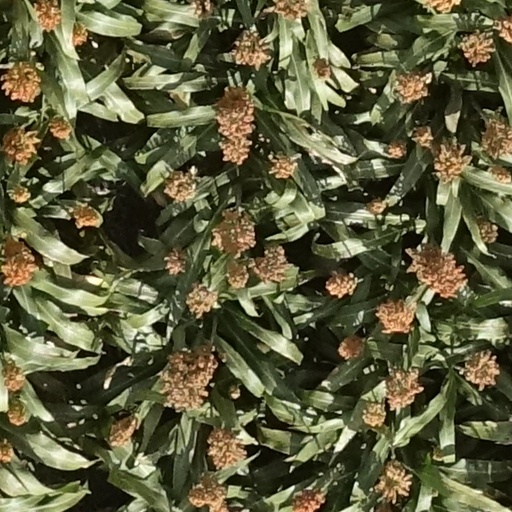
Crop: sorghum